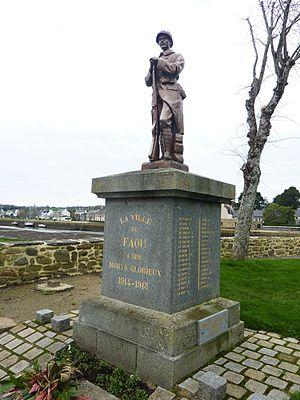
Le Faou
Le Faou est une commune du Finistère, dans la région administrative Bretagne. Elle abrite le siège du parc naturel régional d'Armorique dont elle est membre.